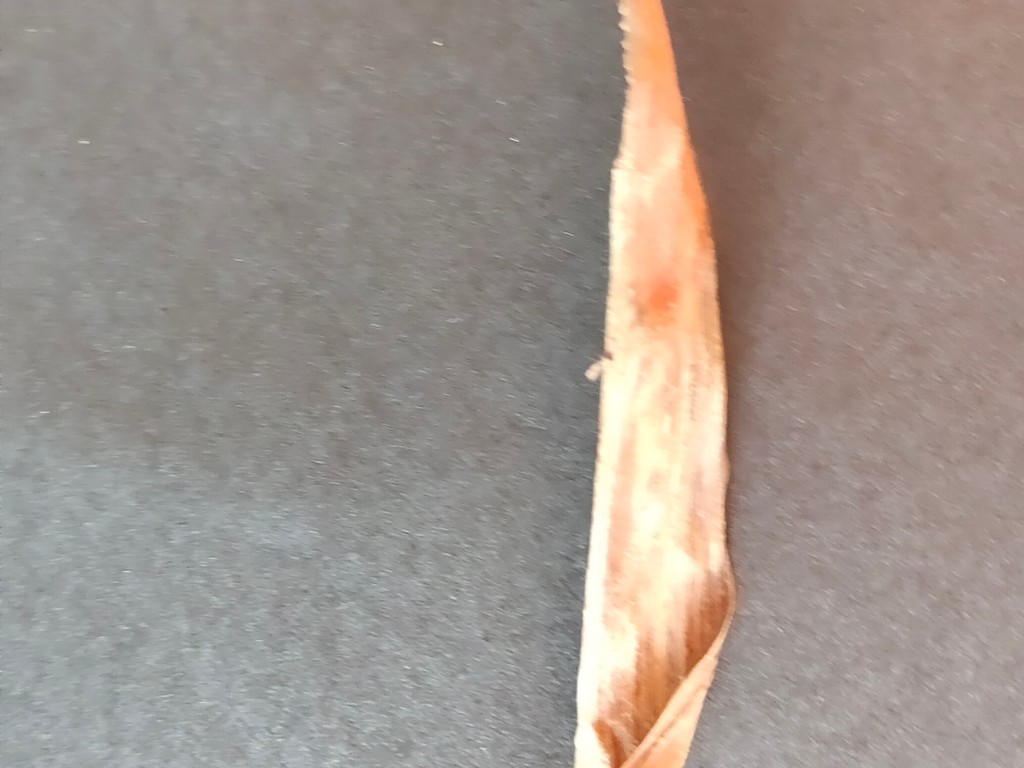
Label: Dried